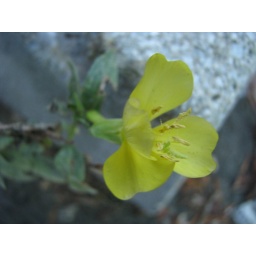
A tree may grow in Brooklyn, but this flower grows in Newark, NJ. In a parking lot.